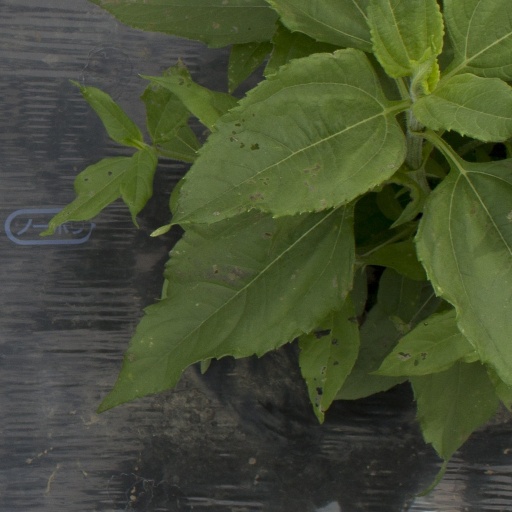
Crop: Jerusalem artichoke